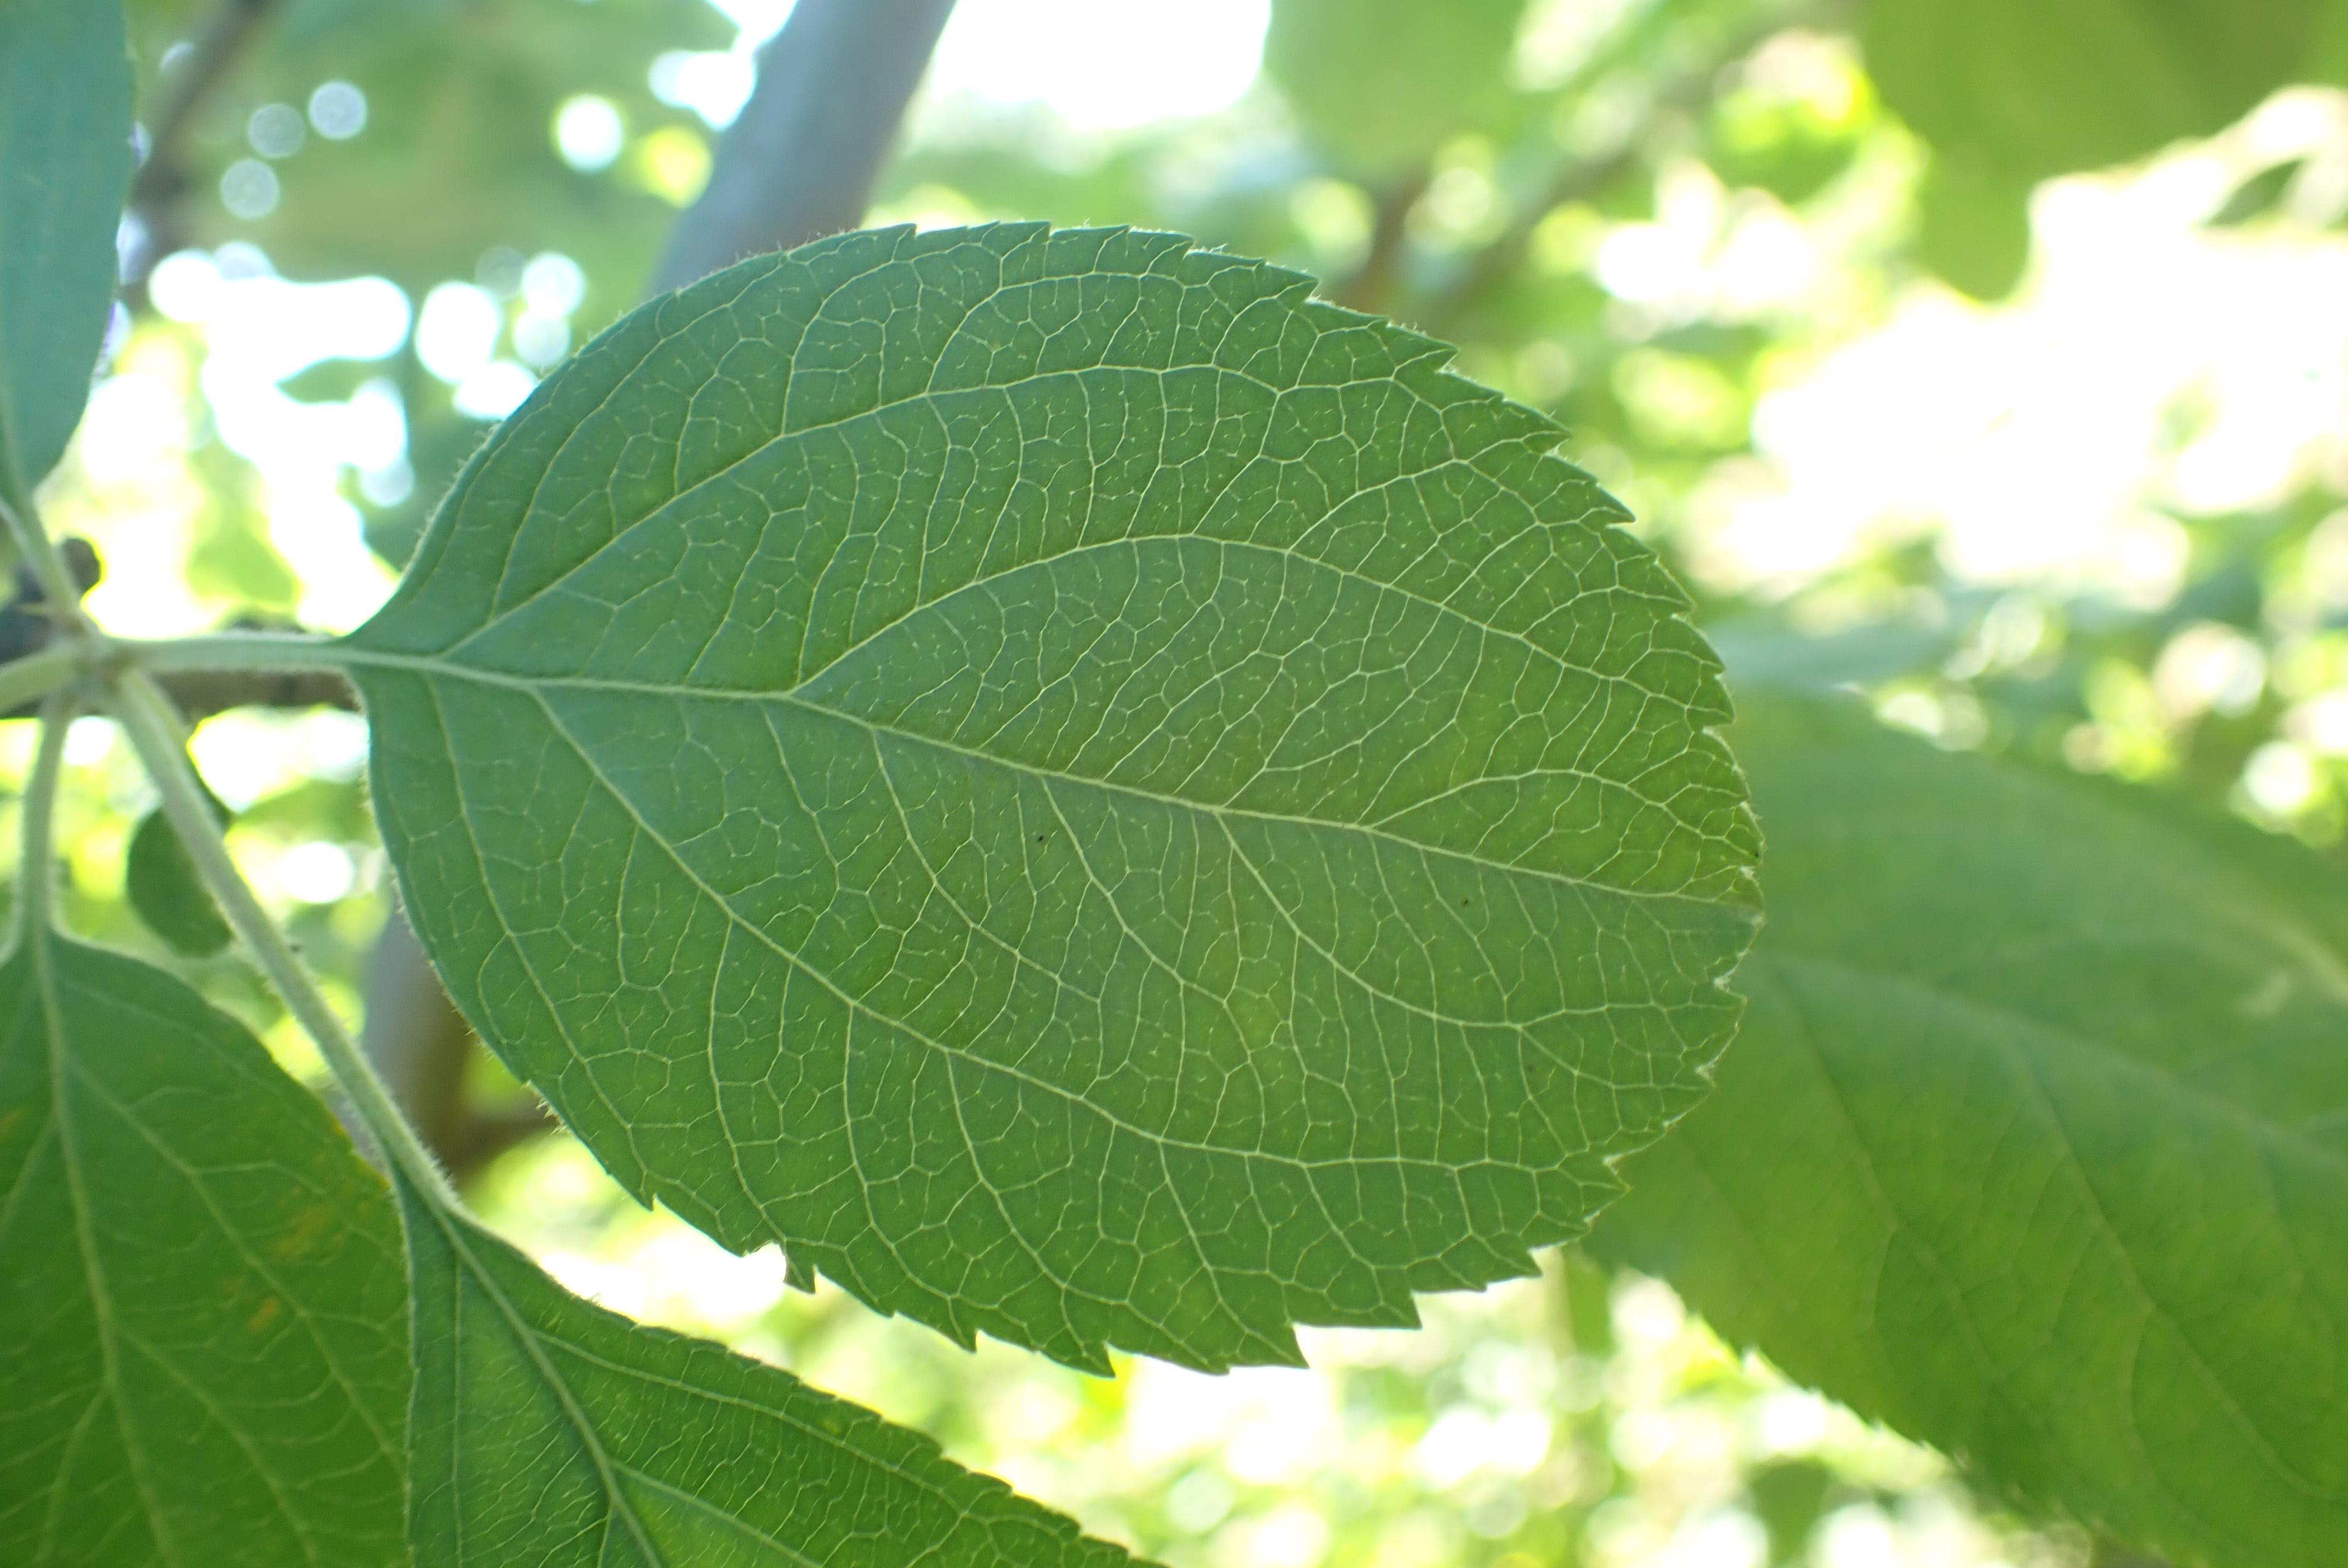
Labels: healthy